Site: brandenburg
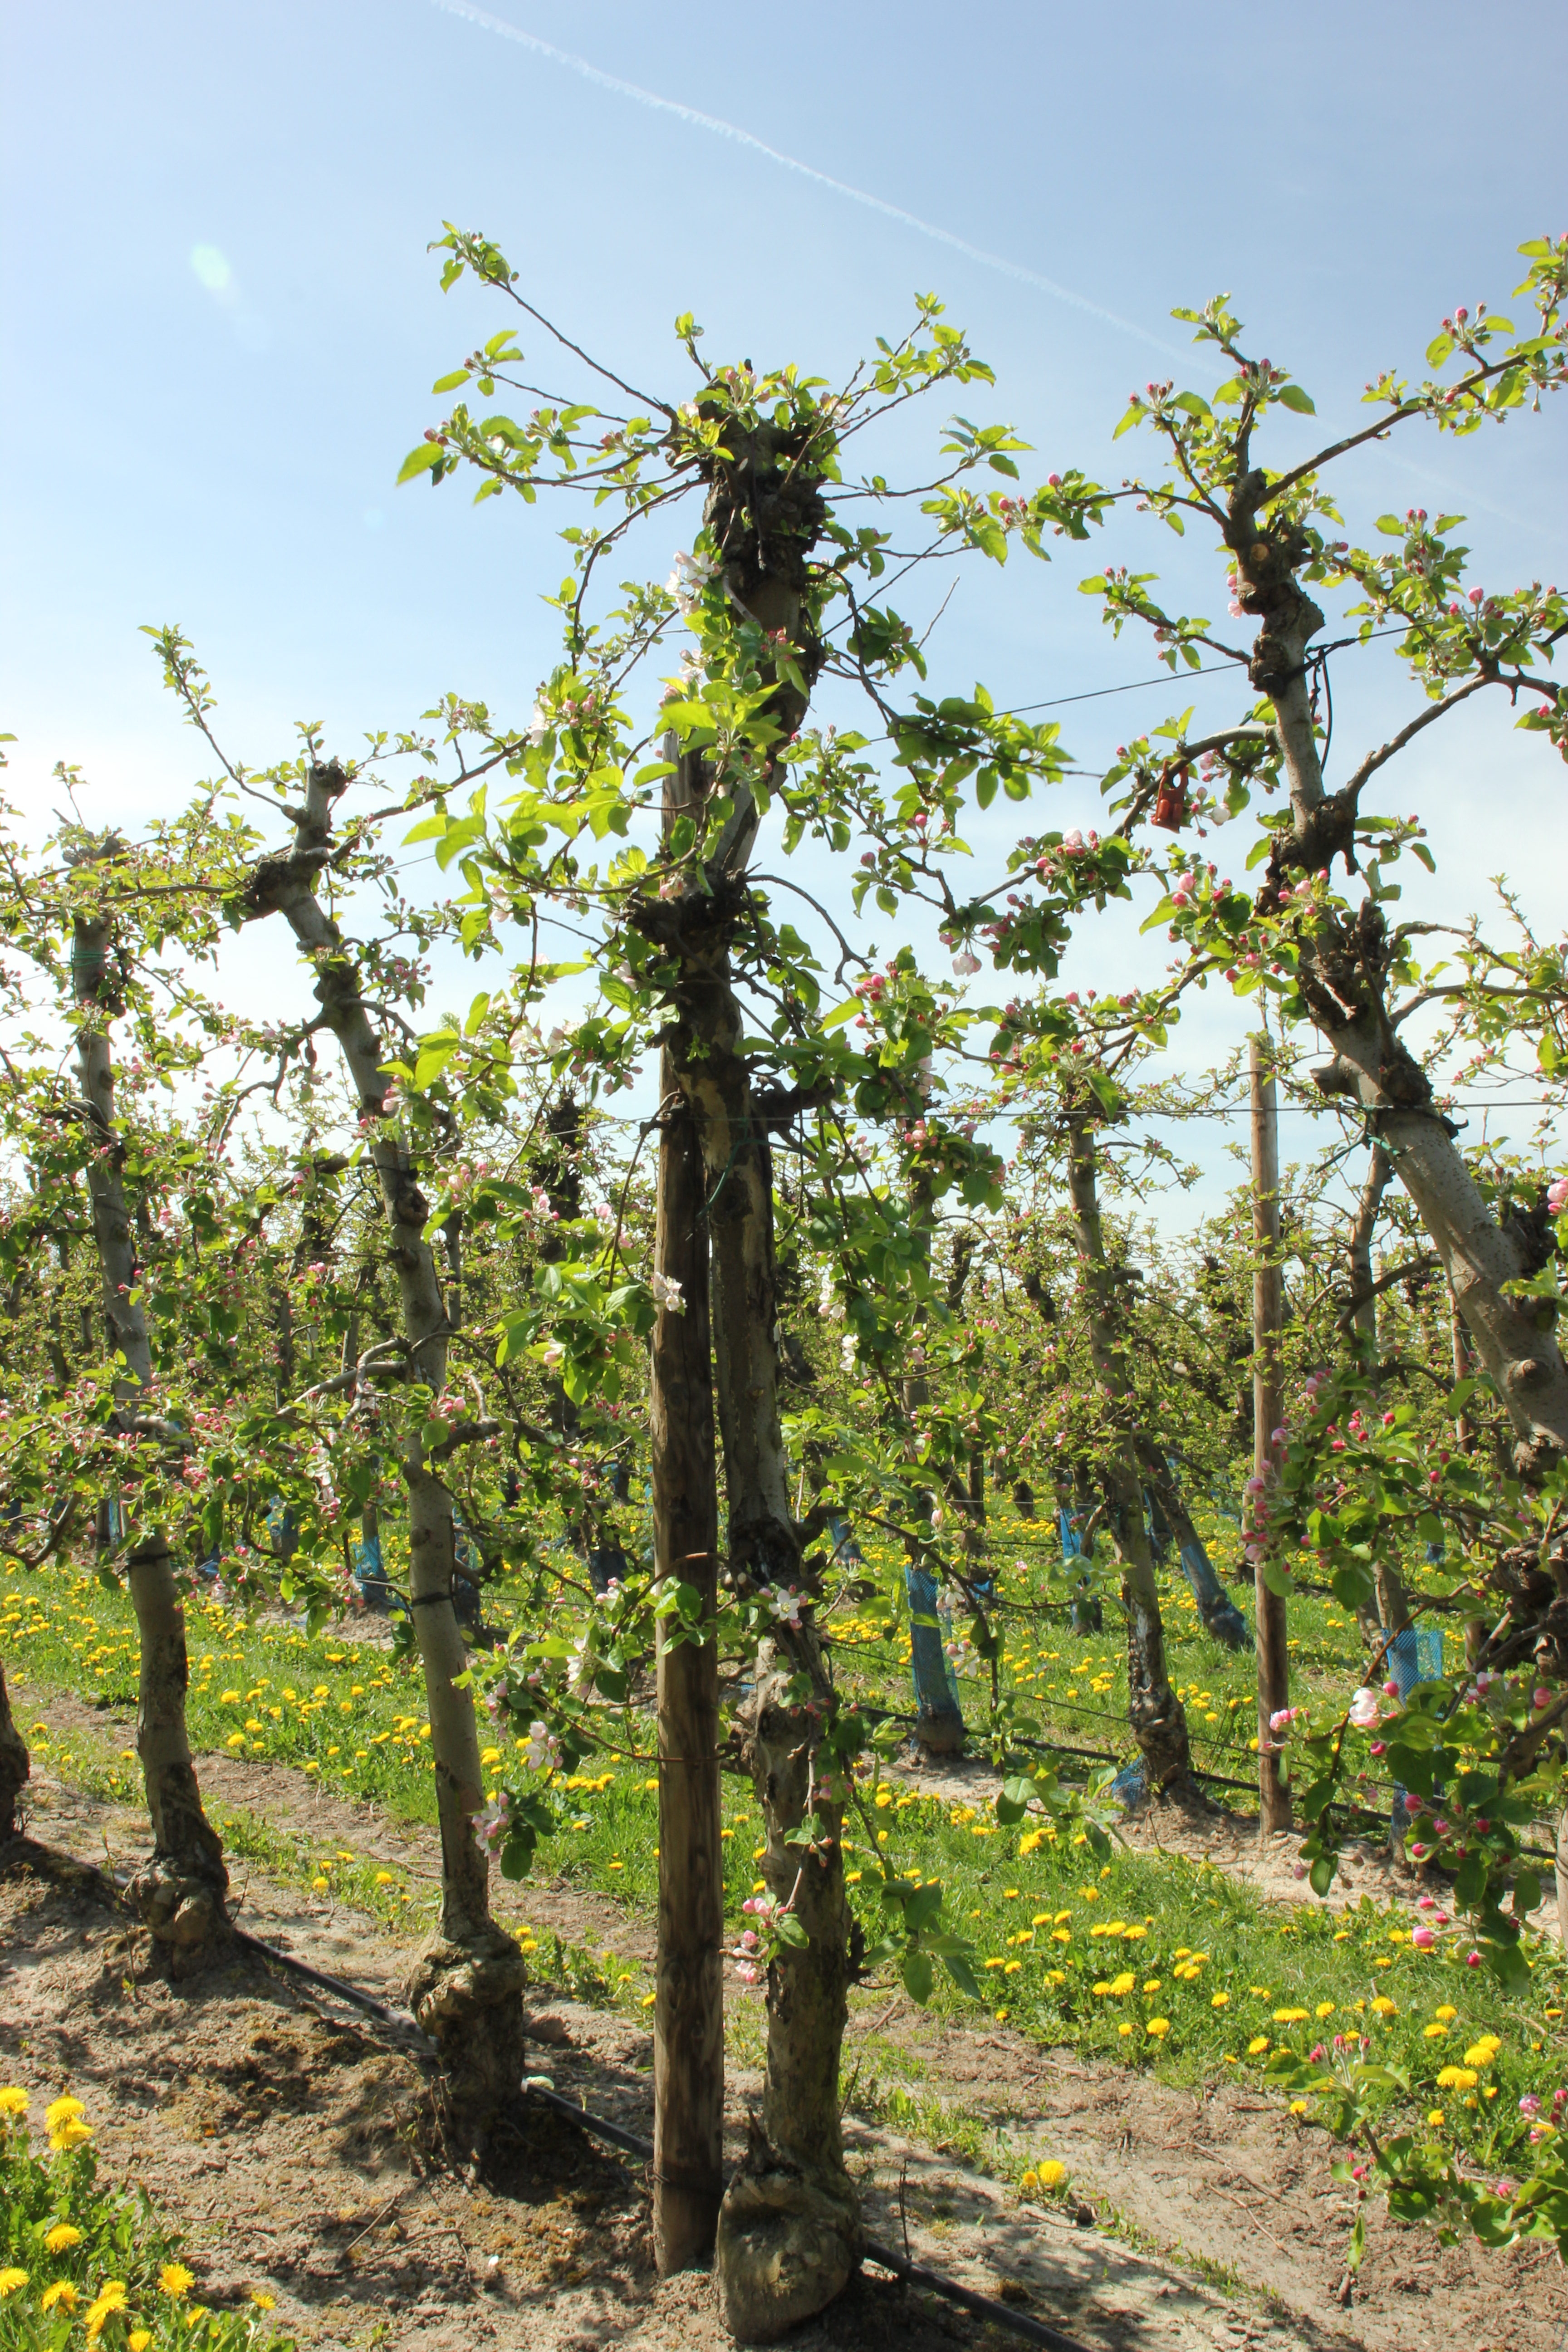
Growth stage (BBCH 57): Inflorescence emergence